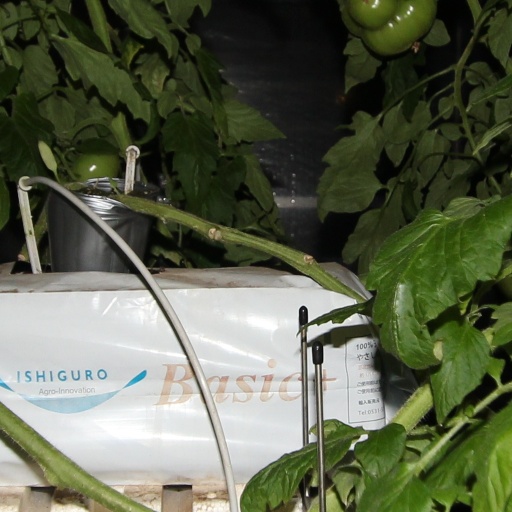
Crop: tomato